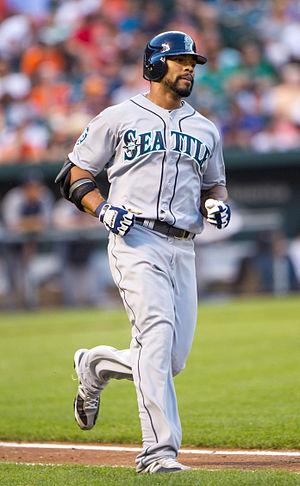
Eric A. Thames est un joueur de premier but des Brewers de Milwaukee de la Ligue majeure de baseball. Pour la saison 2020, il jouera pour les Nationals de Washington.